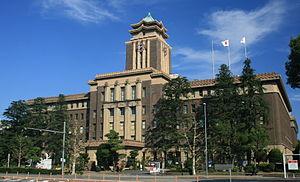
Nagoya est la troisième ville du Japon par sa superficie et la quatrième par la population, derrière Tokyo, Yokohama et Osaka. Située sur la côte Pacifique, au bord de la baie d'Ise dans la région du Chūbu, au centre de Honshū, c'est la capitale de la préfecture d'Aichi. Le pachinko, né à Nagoya, y a son musée.